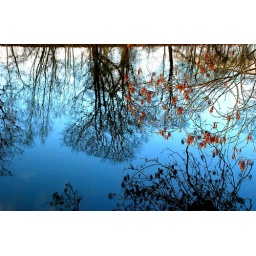
Inverted reflection of the trees in water